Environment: real
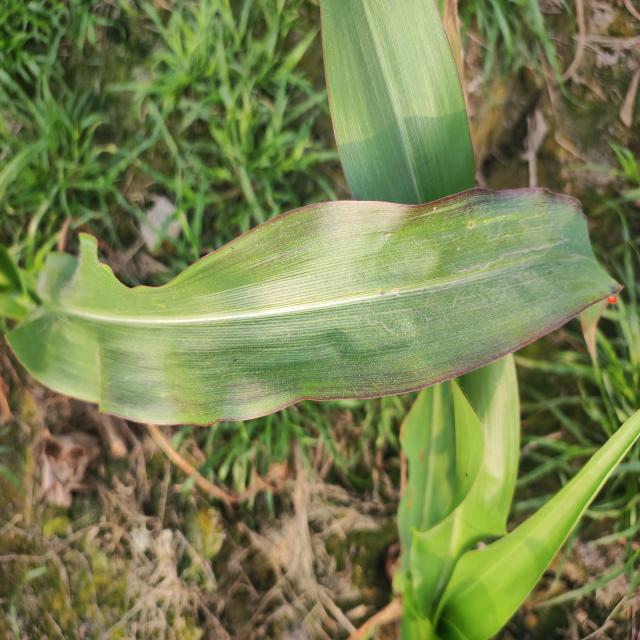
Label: phosphorus_deficiency